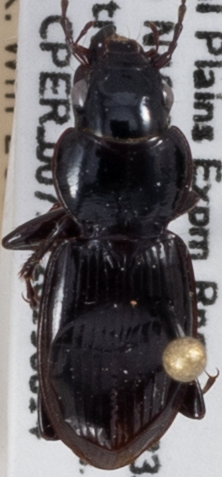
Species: Cyclotrachelus constrictus
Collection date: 2019-08-14
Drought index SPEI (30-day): -2.01
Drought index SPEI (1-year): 0.454
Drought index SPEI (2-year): -0.24